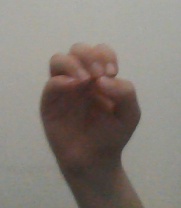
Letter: ha